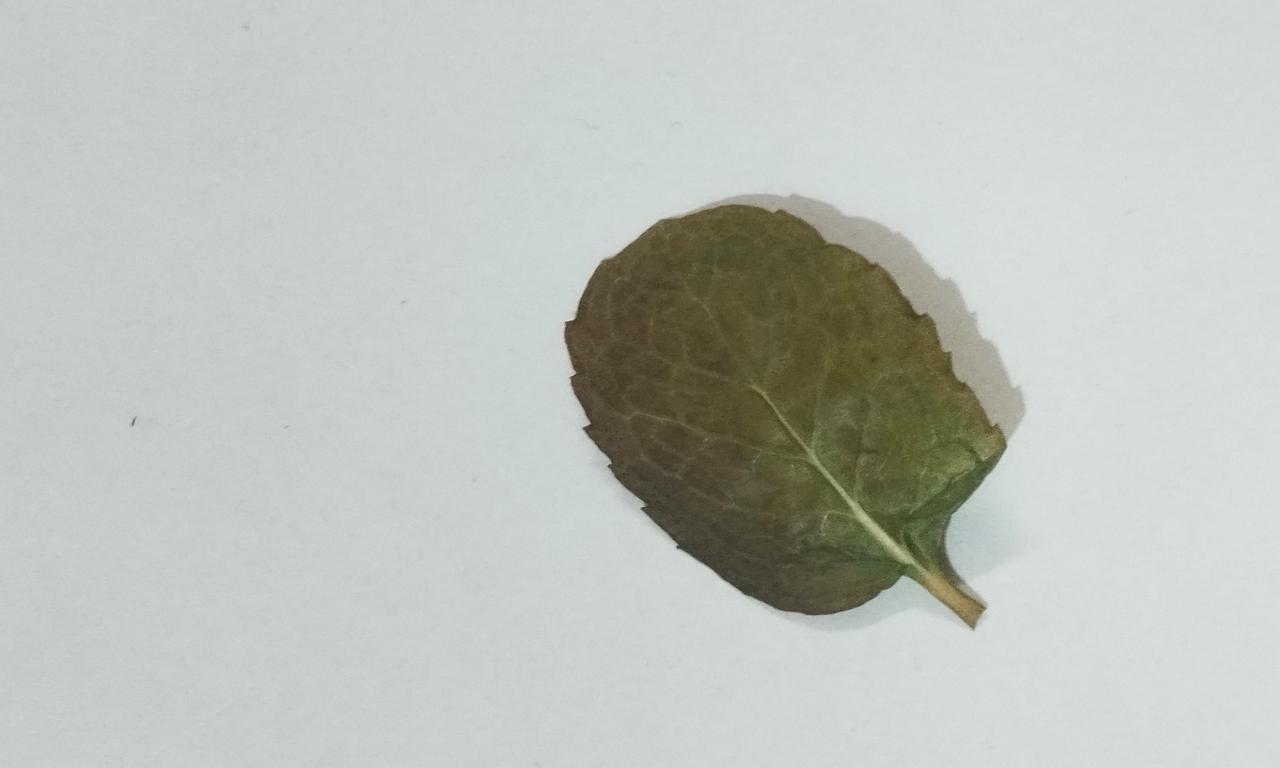
Label: Dried